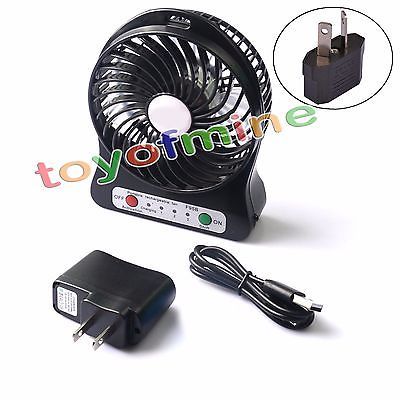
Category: fan